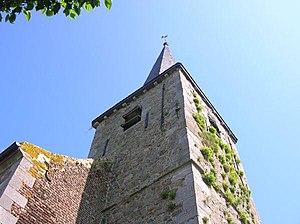
Vue du clocher de l'église de Croix-lez-Rouveroy
Croix-lez-Rouveroy est une section de la commune belge d'Estinnes, située en Région wallonne dans la province de Hainaut.